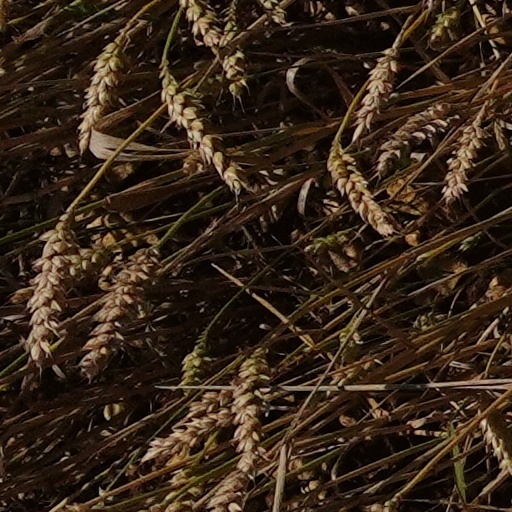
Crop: wheat